Deployable Specialized Forces

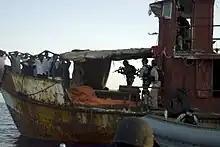
A boarding team from and Law Enforcement Detachment 409 capture suspected pirates off Somalia.

These Coast Guard units are part of an interoperable force and are part of the Department of Defense international and domestic security. Similar to PSU's they provide anti-terrorism / force protection for forward deployed base camps and ports around the world where needed. Coast Guard billets assigned to NCW Groups support NECC expeditionary ops.